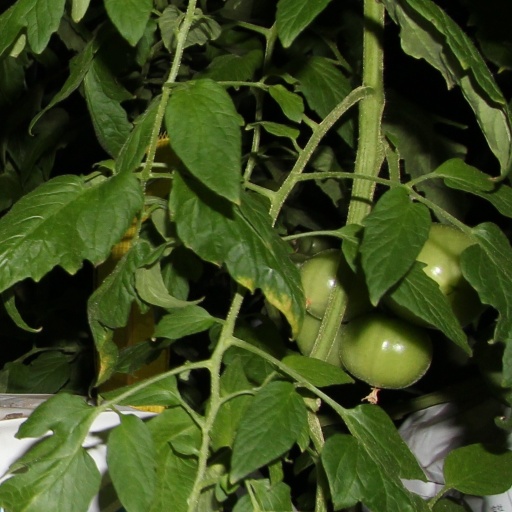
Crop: tomato